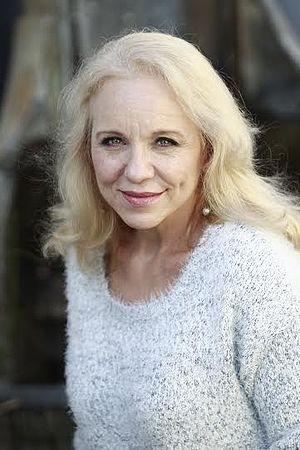
Cet article présente les personnages de fiction de la série télévisée américaine The Walking Dead.
The Walking Dead est une série télévisée d'horreur et dramatique américaine, adaptée par Frank Darabont et Robert Kirkman, créateur de la bande dessinée du même nom, diffusée depuis le 31 octobre 2010 sur AMC.
Brett Butler est une actrice, scénariste et productrice américaine née le 30 janvier 1958 à Montgomery, en Alabama. Brett Butler, à voix haute et à la voix aiguë, quand elle a fait sa première apparition au Tonight Show en 1987. Sa carrière a vraiment décollé lorsque les producteurs de télévision l'ont vue et l'ont rejointe dans une nouvelle sitcom Grace Under Fire, qui a été créée en 1993. Après le lancement de l'émission en 1998, Butler a joué dans quelques petits rôles télévisés. Avec un peu de succès à son actif, Brett Butler a déménagé à New York, dans l’espoir de devenir comédienne. L’Amérique a entrevu la voix aiguë et la voix aiguë du Sud quand elle a fait sa première apparition au Tonight Show en 1987. La carrière de Butler a vraiment pris son envol en 1992 lorsque les producteurs Marcy Carsey et Tom Werner ont regardé son numéro une nouvelle série télévisée. Grace Under Fire, créée en 1993, reflétait la vie de Butler de plusieurs façons. Son personnage, Grace Kelly, était divorcé d'un mari violent et alcoolique et possédait une formation ouvrière.